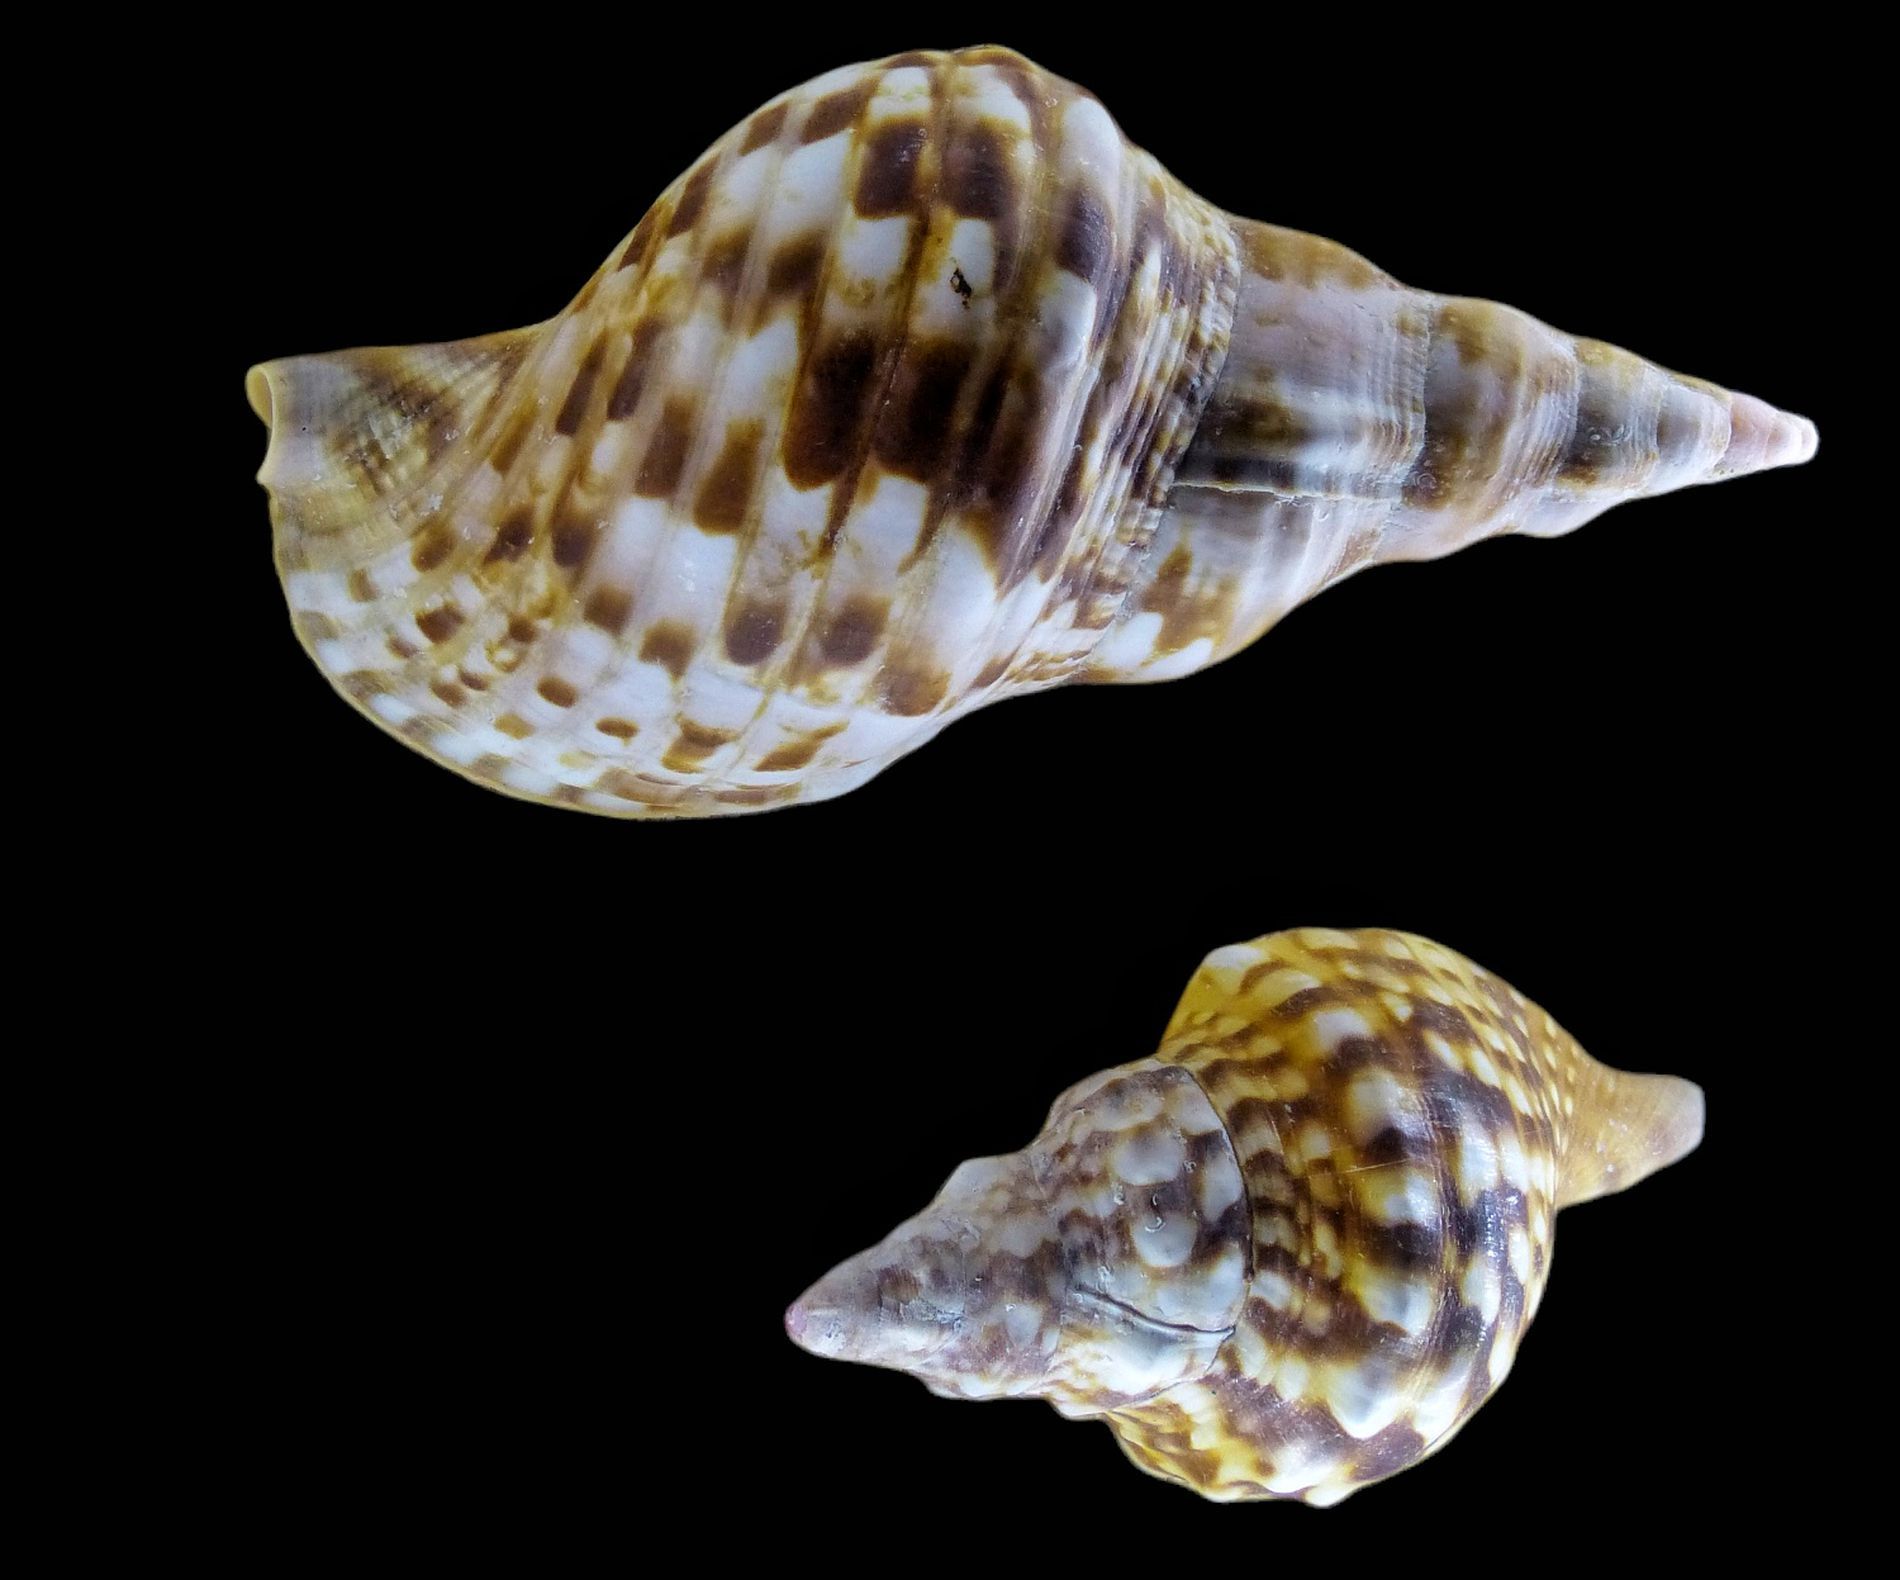
two seashells
The image displays two seashells against a solid black background. The larger shell, positioned at the top.
The smaller shell, located below and slightly to the right.
A top view angle shot features two seashells positioned against a solid black background. The color palette includes earthy shades of cream, brown, and beige which contrast with the black background enhancing the beauty of the seashells in an eye catching atmosphere..
Labels: Animal, Invertebrate, Sea Life, Seashell, Conch, Insect, Clam, Food, Seafood, Black background, Seashells